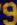
Number: 9